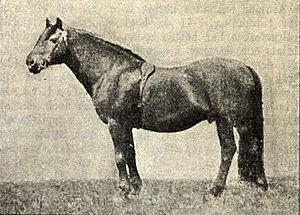
Le Suédois du Nord est une race de chevaux de trait polyvalents, développée en Suède à partir de l'ancien cheval de travail scandinave. Croisé avec diverses races nordiques et notamment des Frison, il l'est exclusivement avec le Døle Gudbrandsdal norvégien à partir du XXᵉ siècle, ce qui le rend très proche de ce dernier. Son registre est ouvert en 1909, suivi en 1924 d'un registre séparé pour le type trotteur de la race. Des tests très sélectifs sont mis en place, incluant épreuves de traction et mesures au tractomètre. Le haras de Wången a joué un grand rôle dans la sélection du Suédois du Nord.